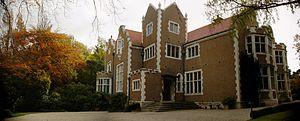
Maori Hill est une riche banlieue résidentielle de Dunedin, dans l' Île du Sud de la Nouvelle-Zélande.